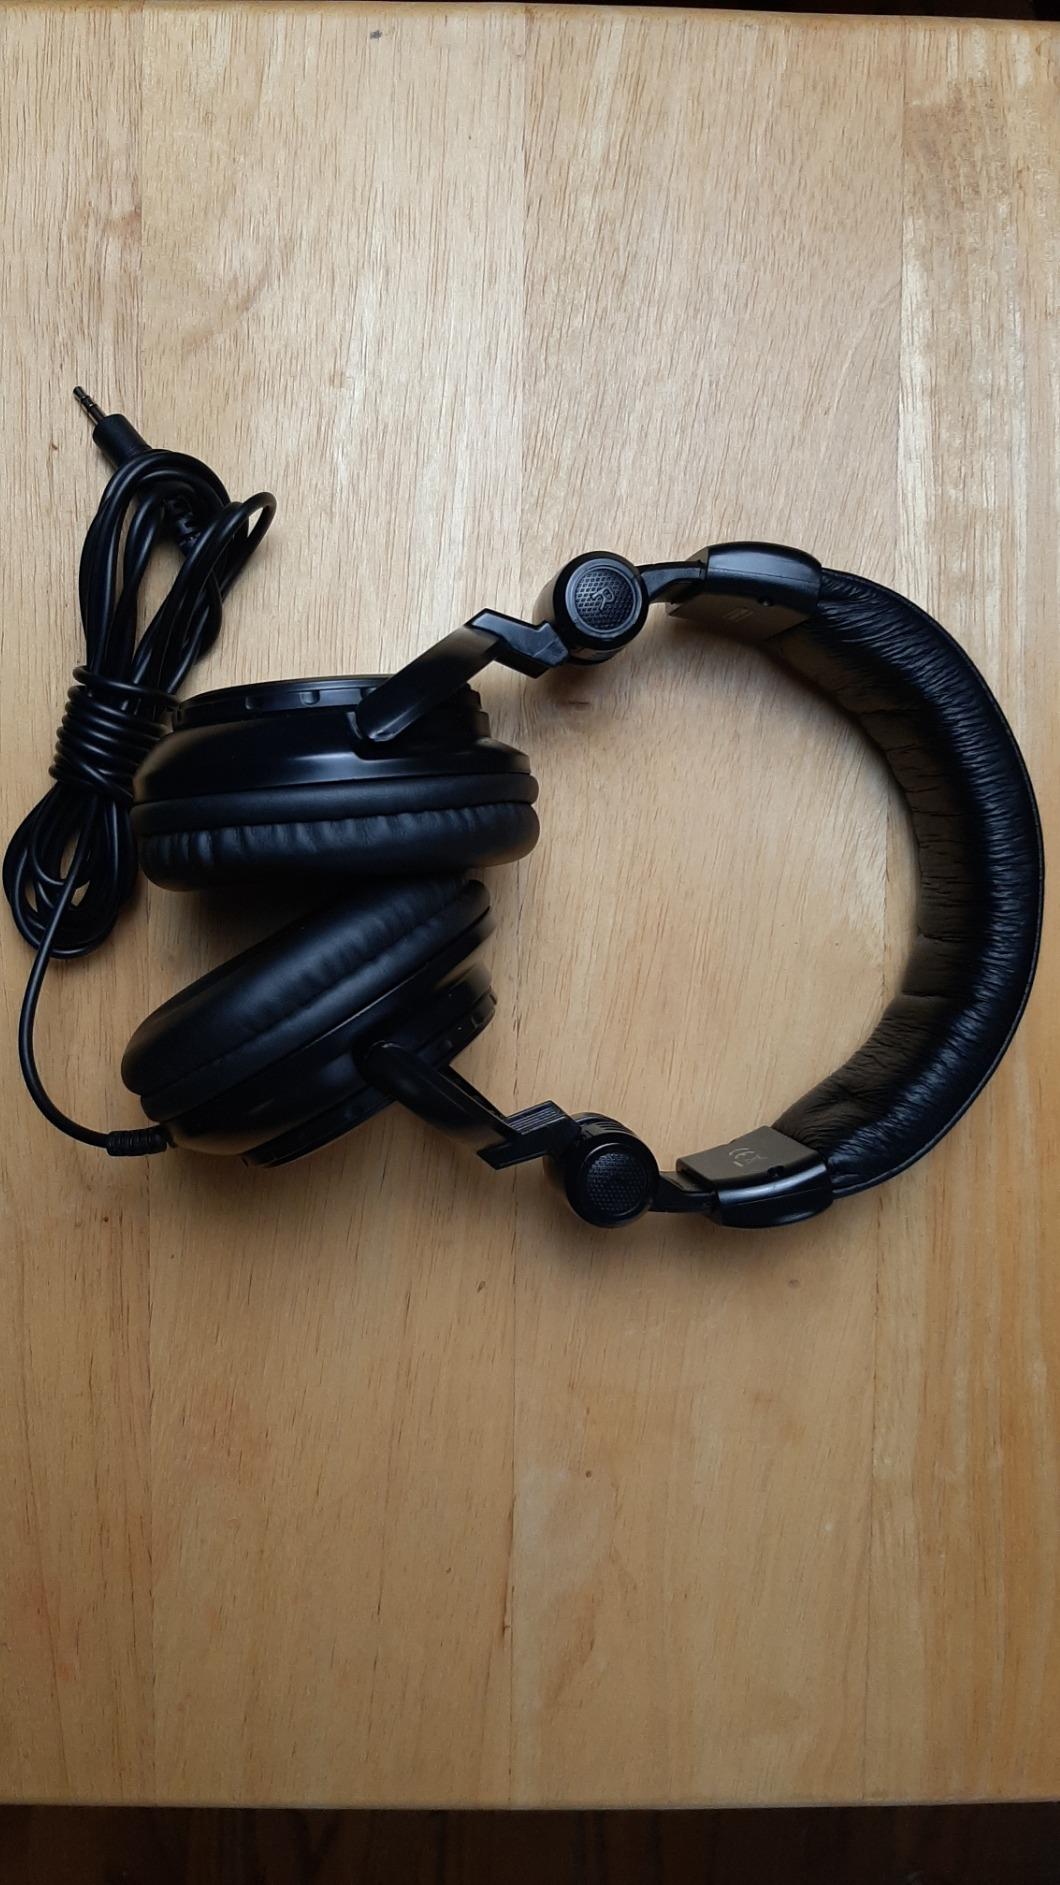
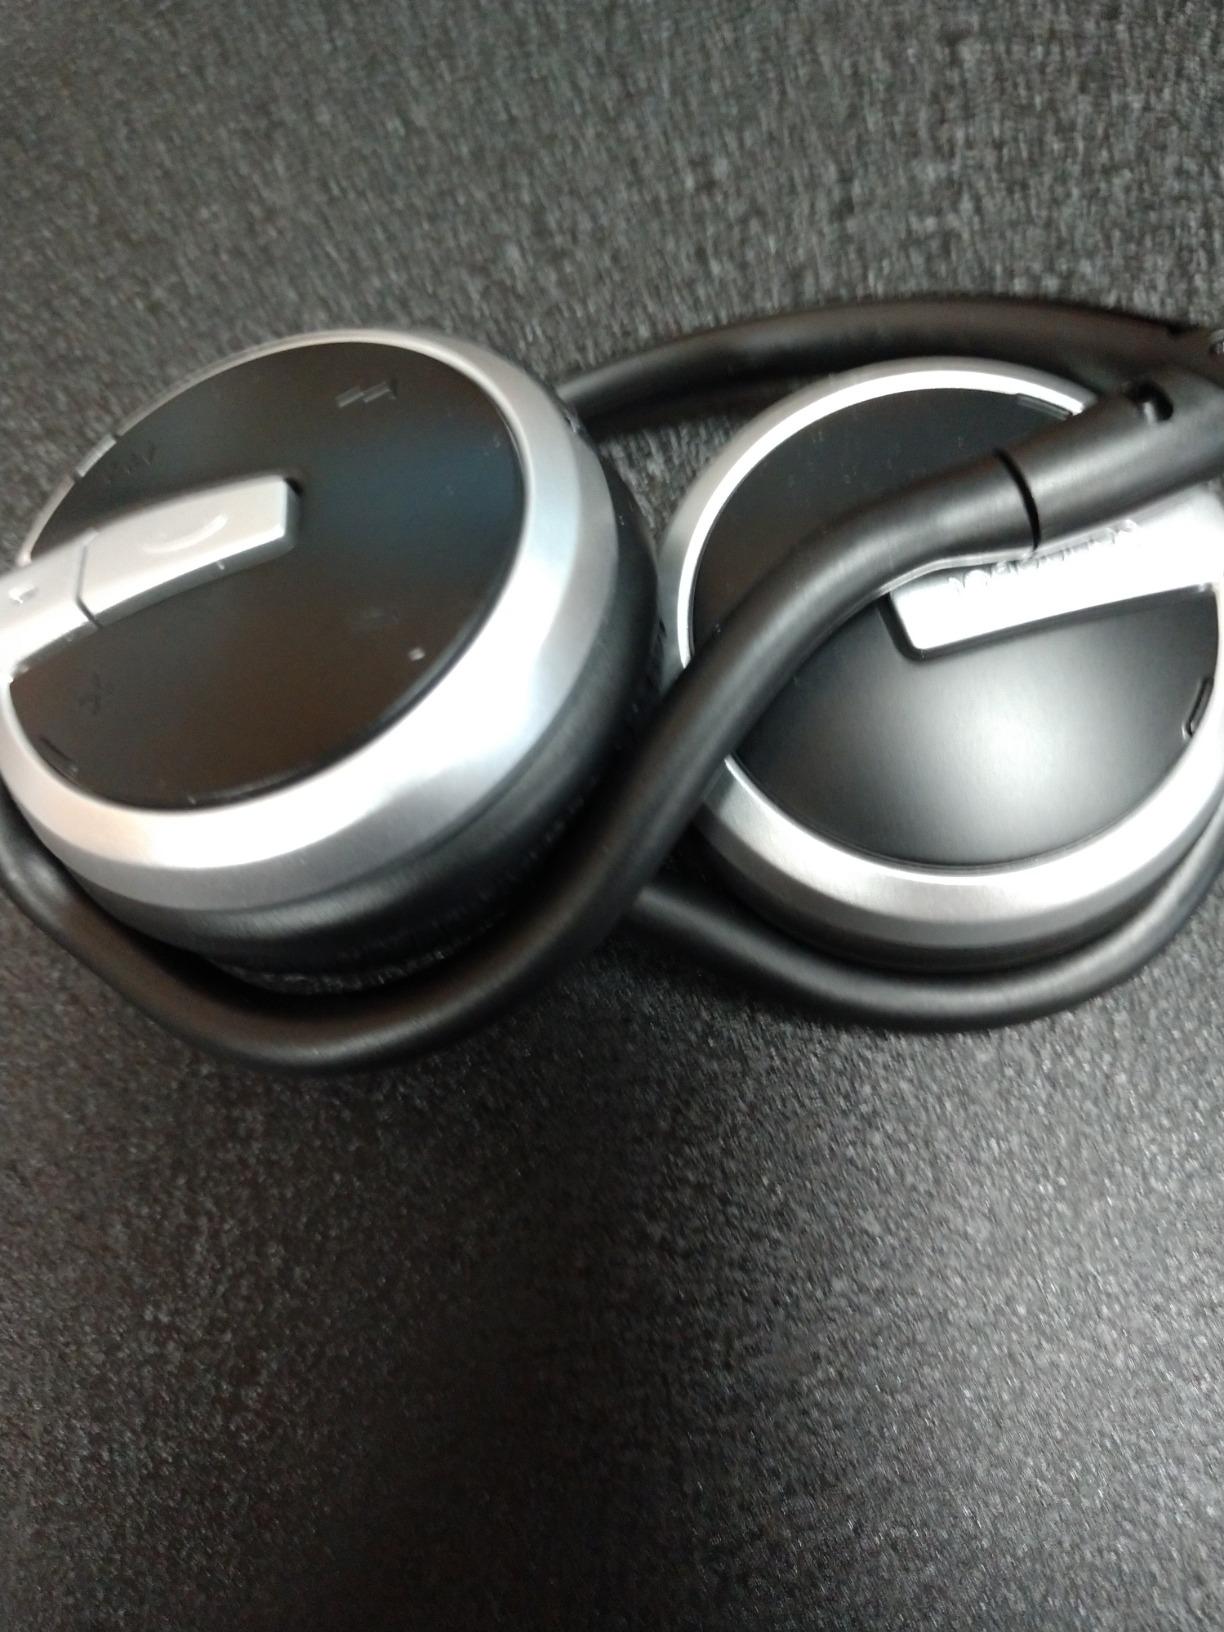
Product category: headphones
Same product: no